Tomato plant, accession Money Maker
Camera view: bottom (45 deg); turntable rotation: 0 degrees
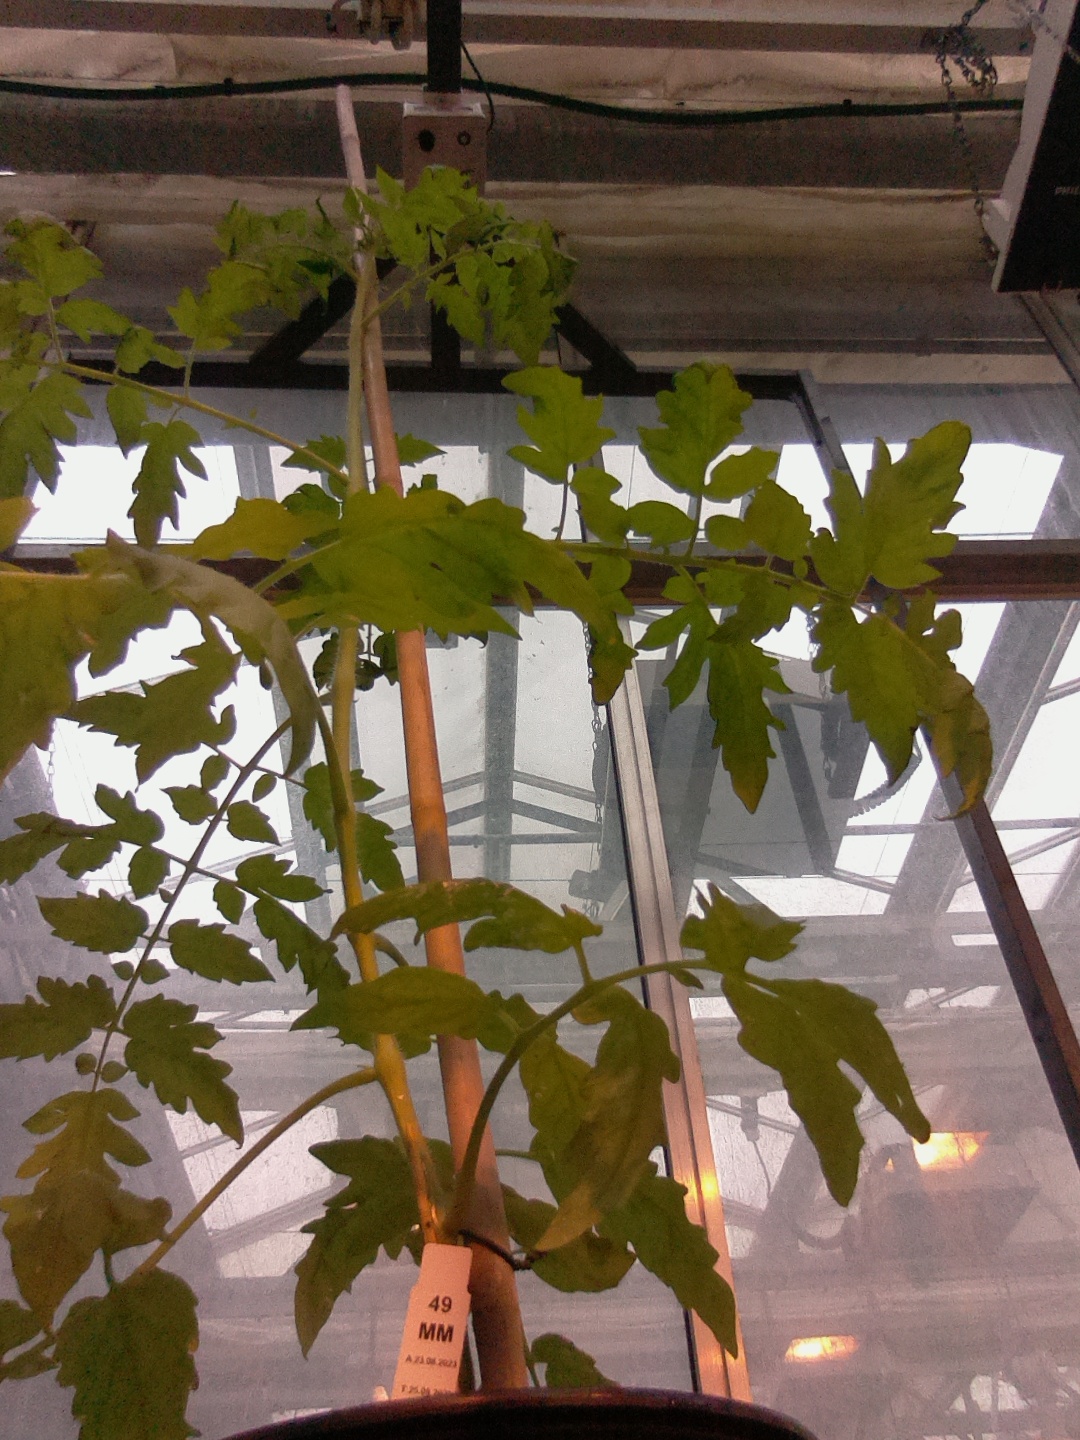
BBCH growth stage 16: 12 of true leaves visible